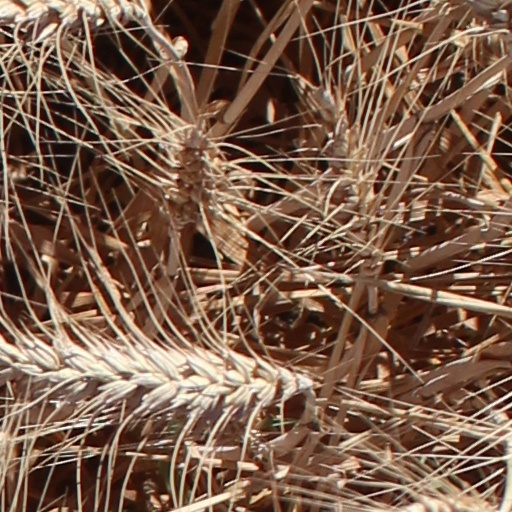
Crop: wheat